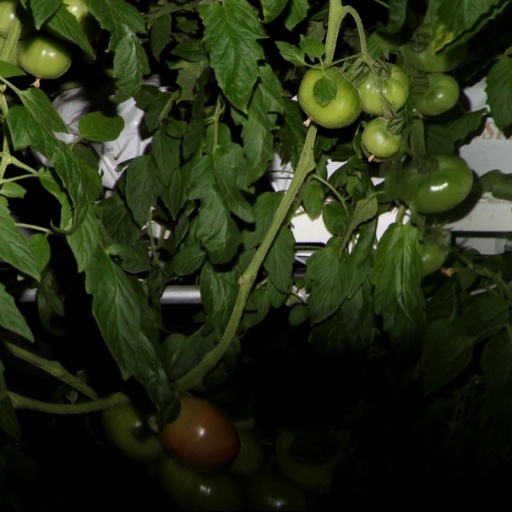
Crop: tomato